Monica Niculescu

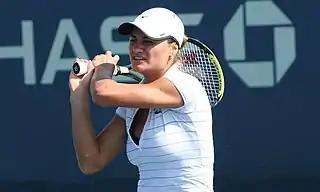
Niculescu at the 2009 US Open

Despite progress in previous seasons, the opening of the season was not promising for Niculescu. In May 2009, she reached her first singles quarterfinal at the Internationaux de Strasbourg. In the quarterfinal match, she lost to Aravane Rezaï. In her next quarterfinal appearance four months later, at the Tashkent Open, she advanced to the quarterfinal, then lost to Yaroslava Shvedova. Niculescu fell outside the top 100 at the end of the year, ranked 103.